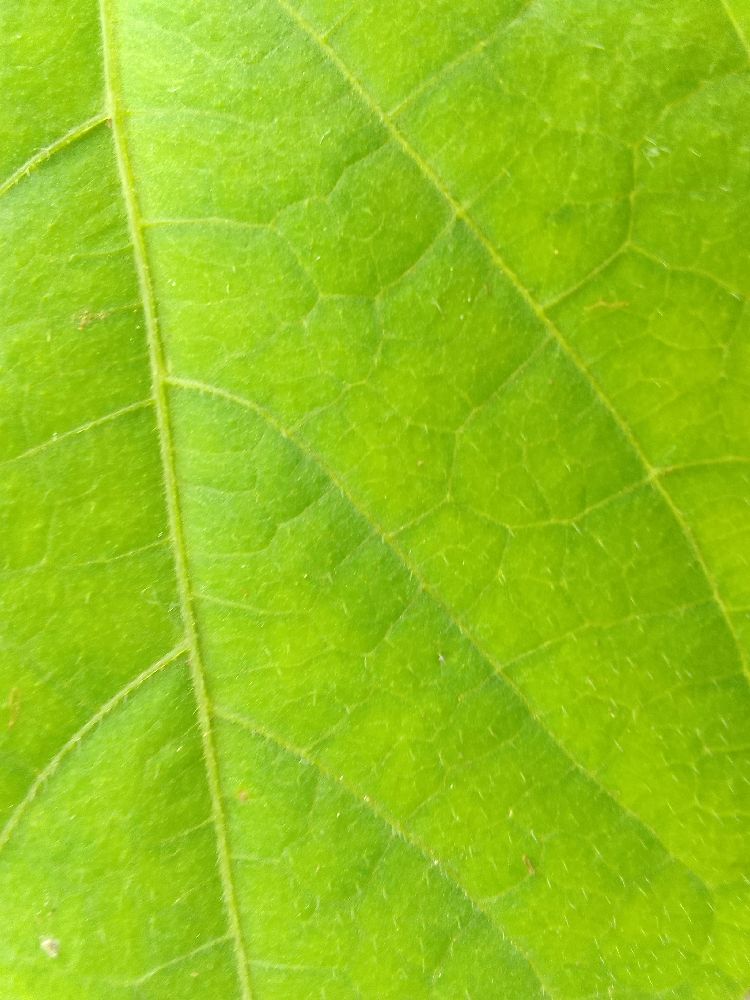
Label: healthy